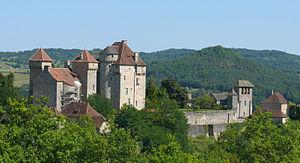
Château des Plas à Curemonte (Corrèze, France)
Cet article recense les sites naturels protégés en Corrèze, en France.
Curemonte est une commune française située dans le département de la Corrèze en région Nouvelle-Aquitaine.